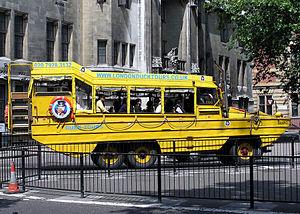
Le DUKW 353 est un véhicule amphibie destiné à décharger les cargos en l’absence de ports. Il fut conçu en 1941 par la firme Sparkman and Stephens Inc. pour le compte de l'armée américaine sur la base du GMC AFKWX 353 6x6. Au cours de la Seconde Guerre mondiale, 21 247 unités furent produites.